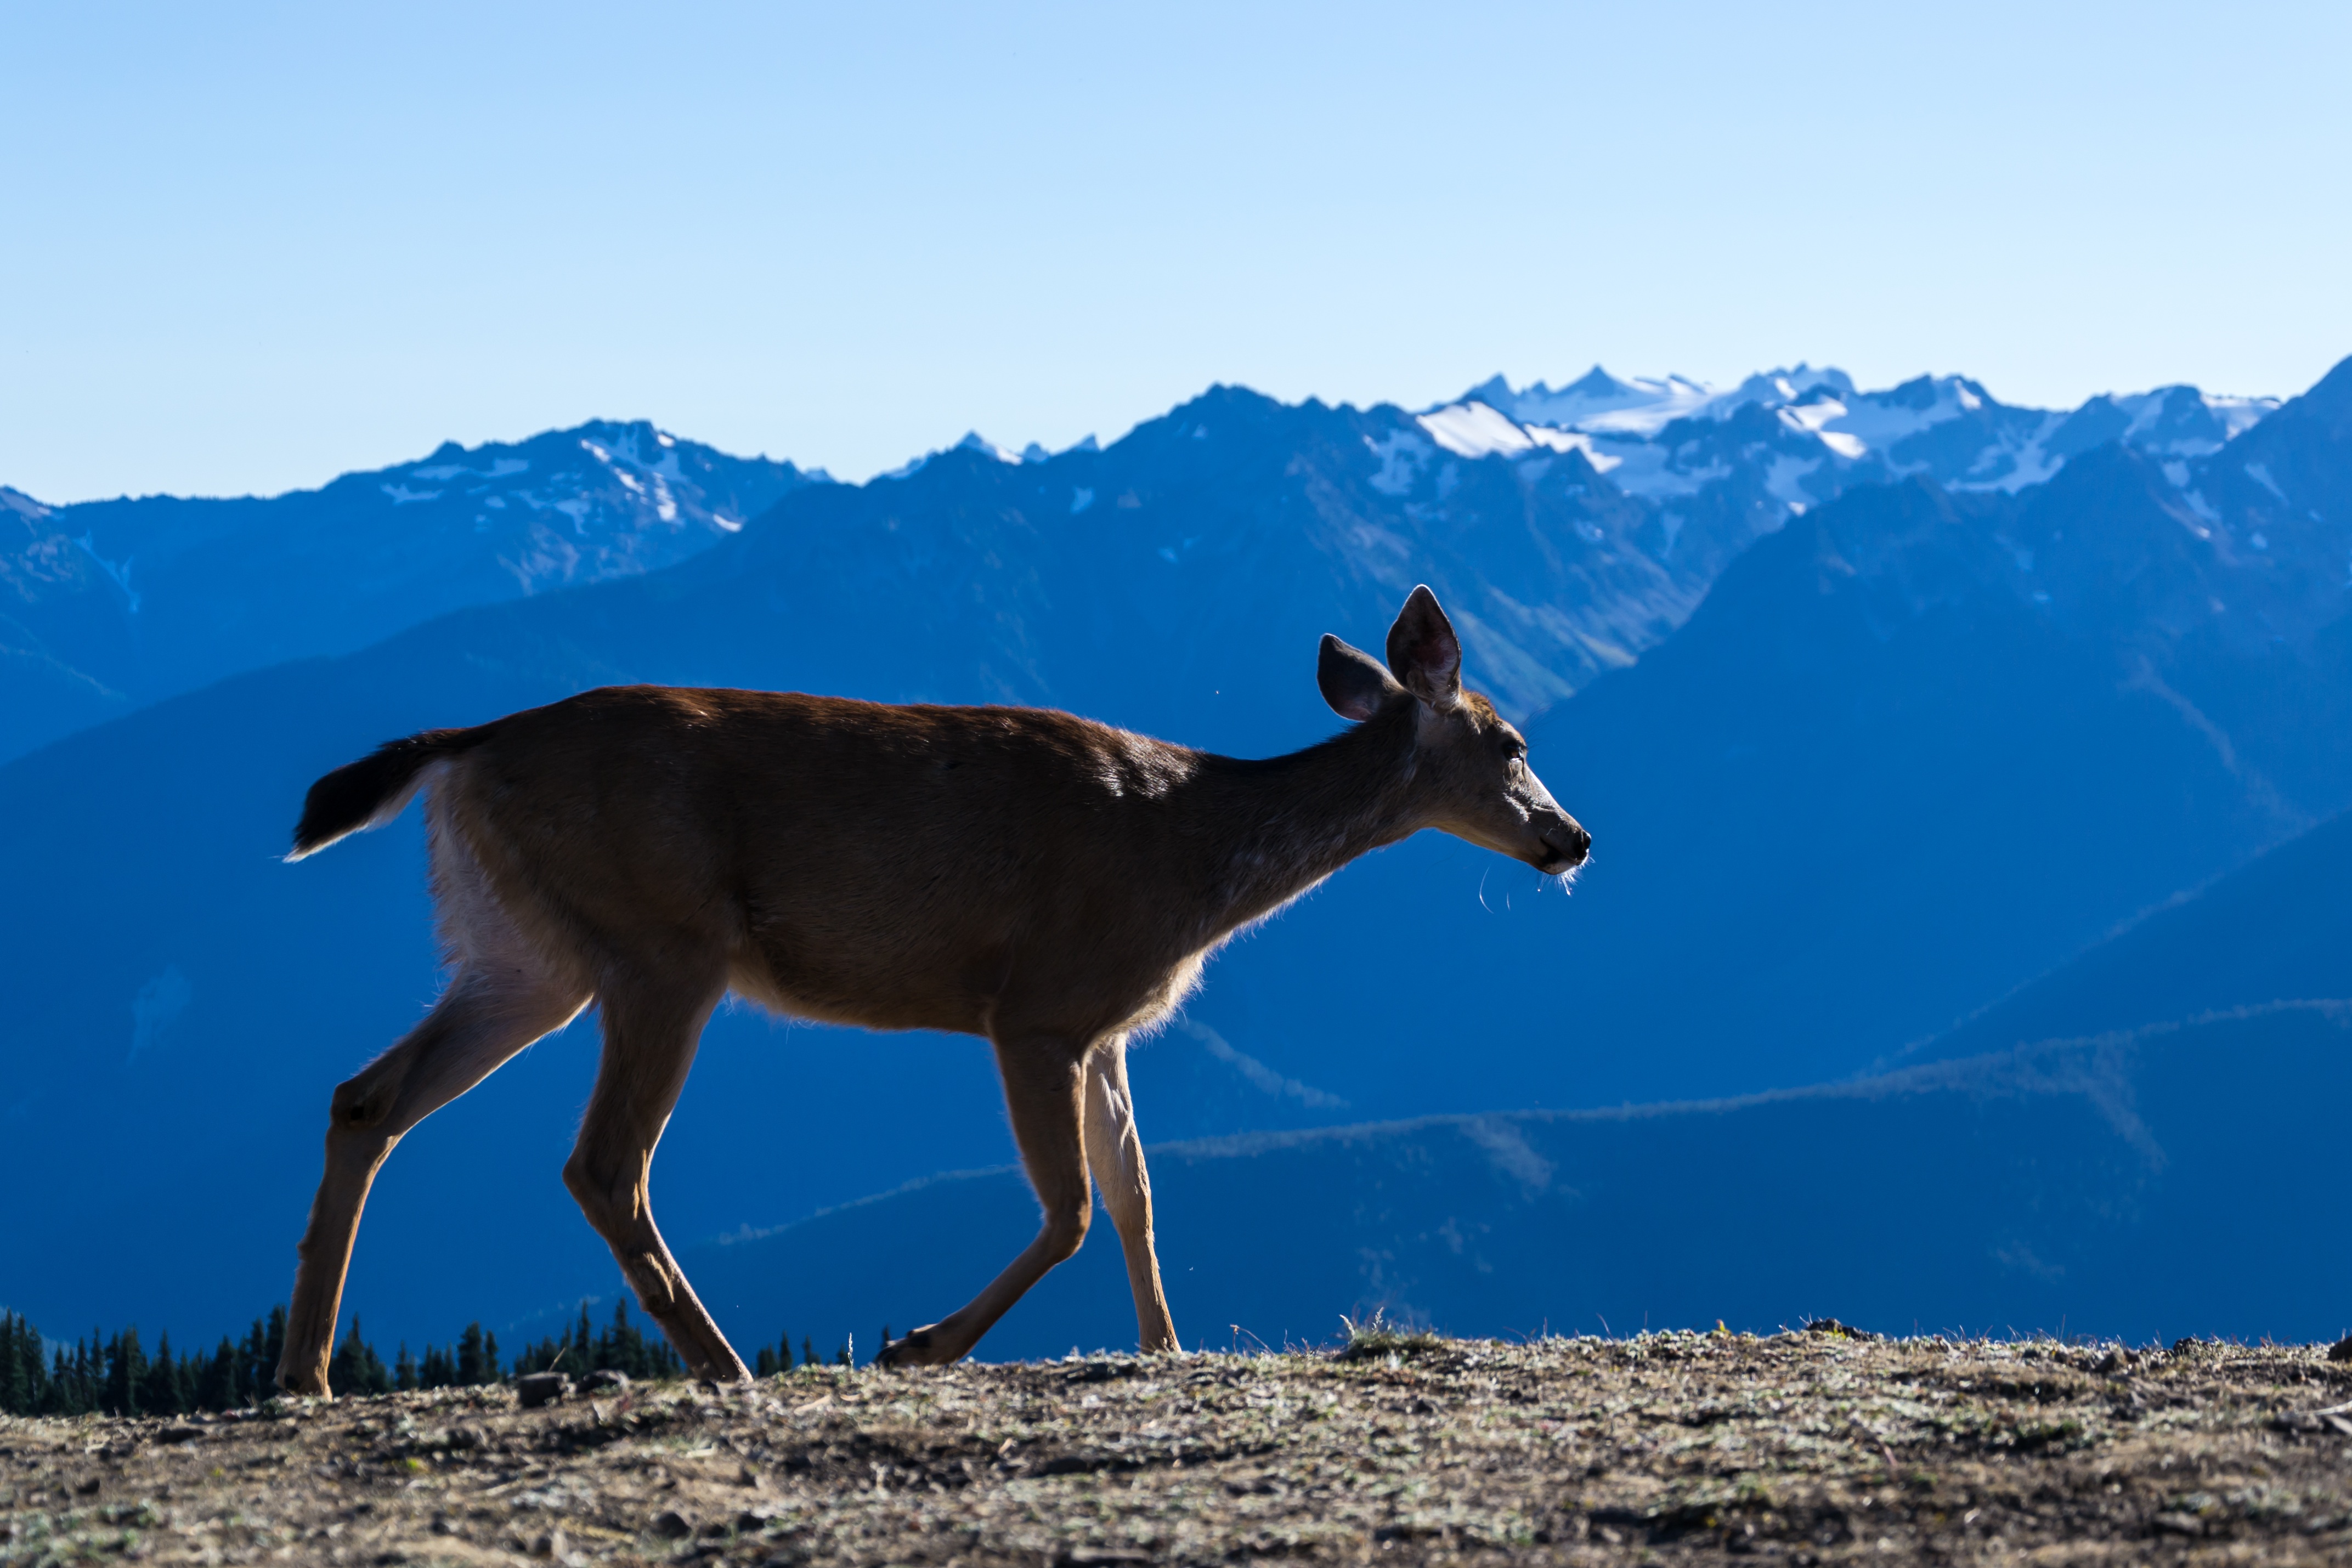
landscape, wilderness, mountain, mountain range, wildlife, deer, herd, mammal, fauna, grassland, ecosystem, pack animal